State Highway 42 (Maharashtra)

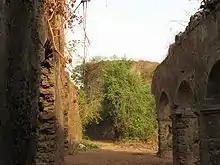
Ghodbunder fort ruins

Ghodbunder Road cuts across dense forests which form part of the Sanjay Gandhi National Park. It also skirts the Vasai Creek for most of its route and overlooks the forest from across the creek. In spite of development encroaching on the forest, much of flora and fauna continue to survive and prosper. Ghodbunder Road is lined with numerous historical monuments like the Ghodbunder Fort. Naglakot, Gaimukh Gadi and Firangkot, which although damaged now, unfolds stories of the 1500 century era reign of the Portuguese.